James Rodríguez

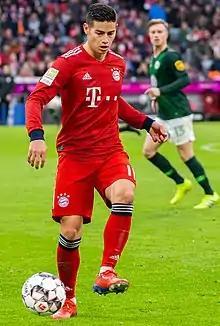
James playing for Bayern in 2019

On 11 July 2017, it was announced that James was loaned to Bayern Munich on a two-year long deal. Bayern paid Real Madrid €13 million as a loan fee for the two season-long loan. With James' loan deal to Bayern, he reunited with his old Madrid manager Carlo Ancelotti. Bayern had the option to buy James for €42 million at the end of the loan period. He scored his first goal of his loan spell in a 3–0 away win over Schalke 04. After a slow start to his Bayern career, mainly due to an injury in preseason, James rediscovered his form after Jupp Heynckes was hired as Bayern's manager in October as the club sacked Ancelotti.